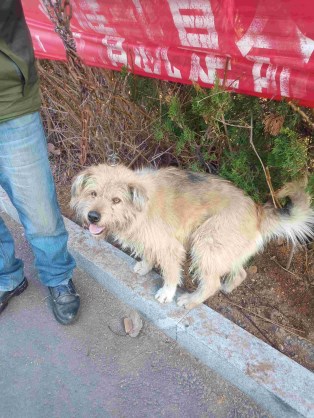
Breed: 3336-n000121-chinese_rural_dog